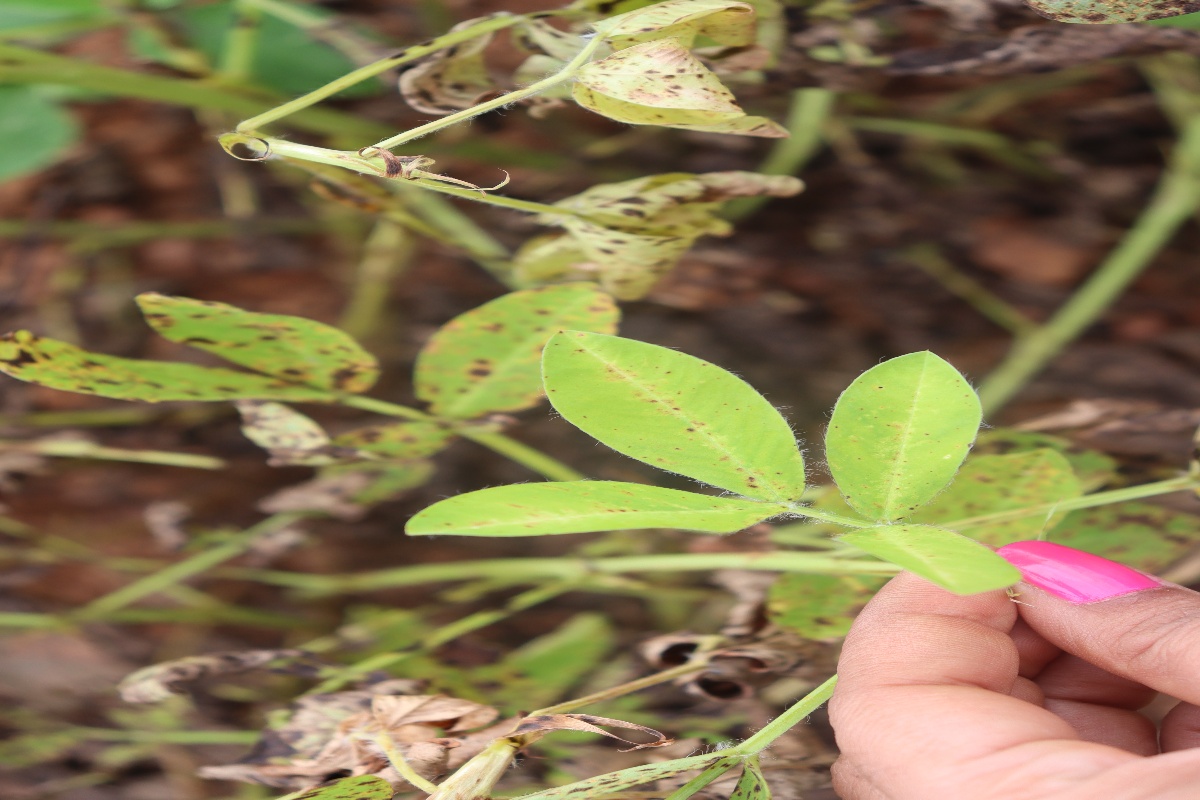
Label: late leaf spot